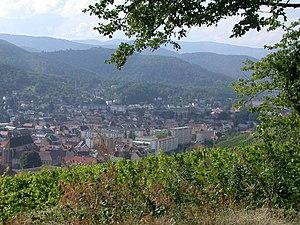
Guebwiller [gebvilɛr] est une commune française située dans le département du Haut-Rhin, en région Grand Est.
La saison 2010-2011 du Racing Club de Strasbourg voit le club disputer la treizième édition du Championnat de France de football National, championnat auquel le club participe pour la première fois de son histoire, ceci après avoir terminé 19ᵉ de Ligue 2 à l'issue de la saison 2009-2010, qui a été particulièrement chaotique.